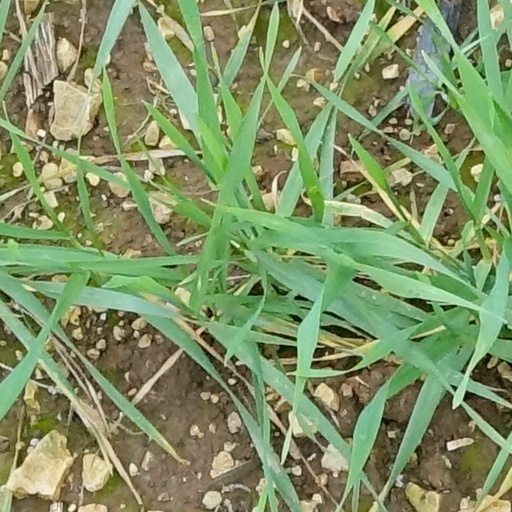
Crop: wheat